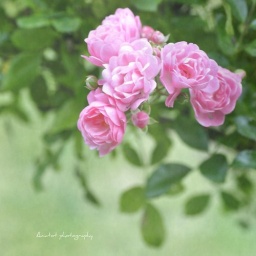
Back to pink flowers and  experiments in textures... ;-) Thanks for all your comments and appreciation dear friends!Texture, thanks to 'pareeerica'.